Wardat

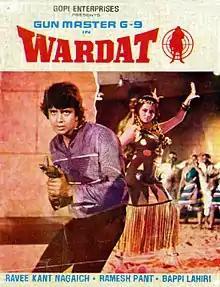
Film poster

Wardat is a 1981 Hindi-language spy thriller film. The film is the sequel to "Surakshaa".The film was a hit and 16 th highest grossing Bollywood film of 1981.